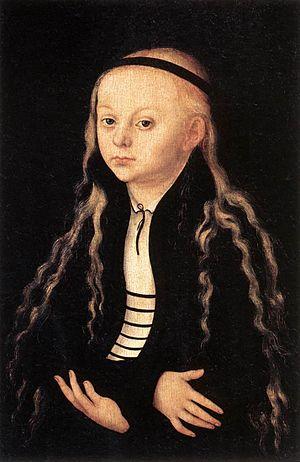
Katharina von Bora, née le 29 janvier 1499 à Lippendorf, décédée le 20 décembre 1552 à Torgau, fut l'épouse de Martin Luther.